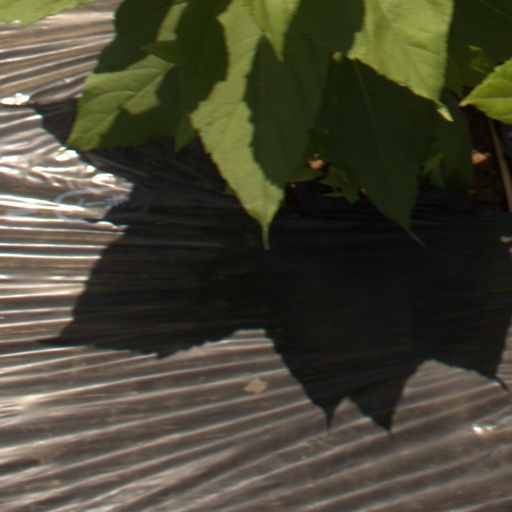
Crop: Jerusalem artichoke